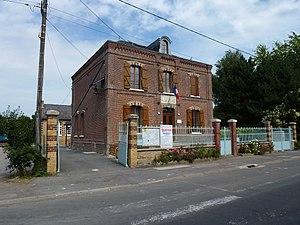
Renneville est une commune française, située dans le département des Ardennes en région Grand Est.